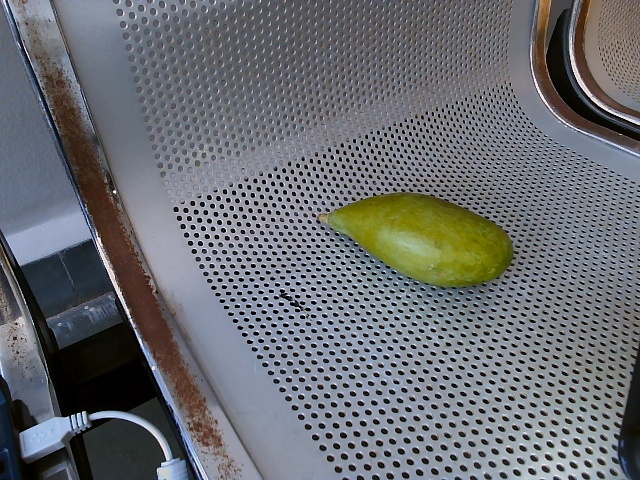
Label: Raw_Mango